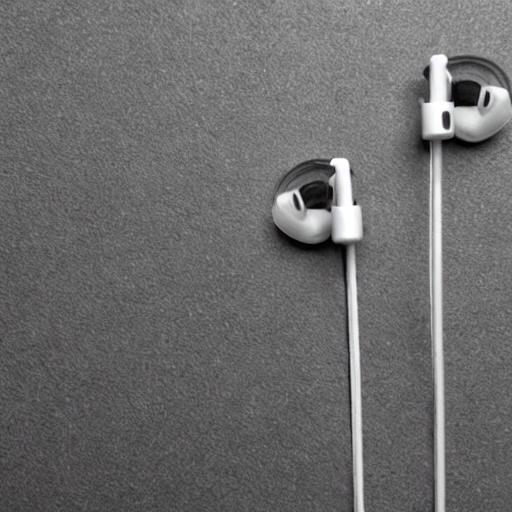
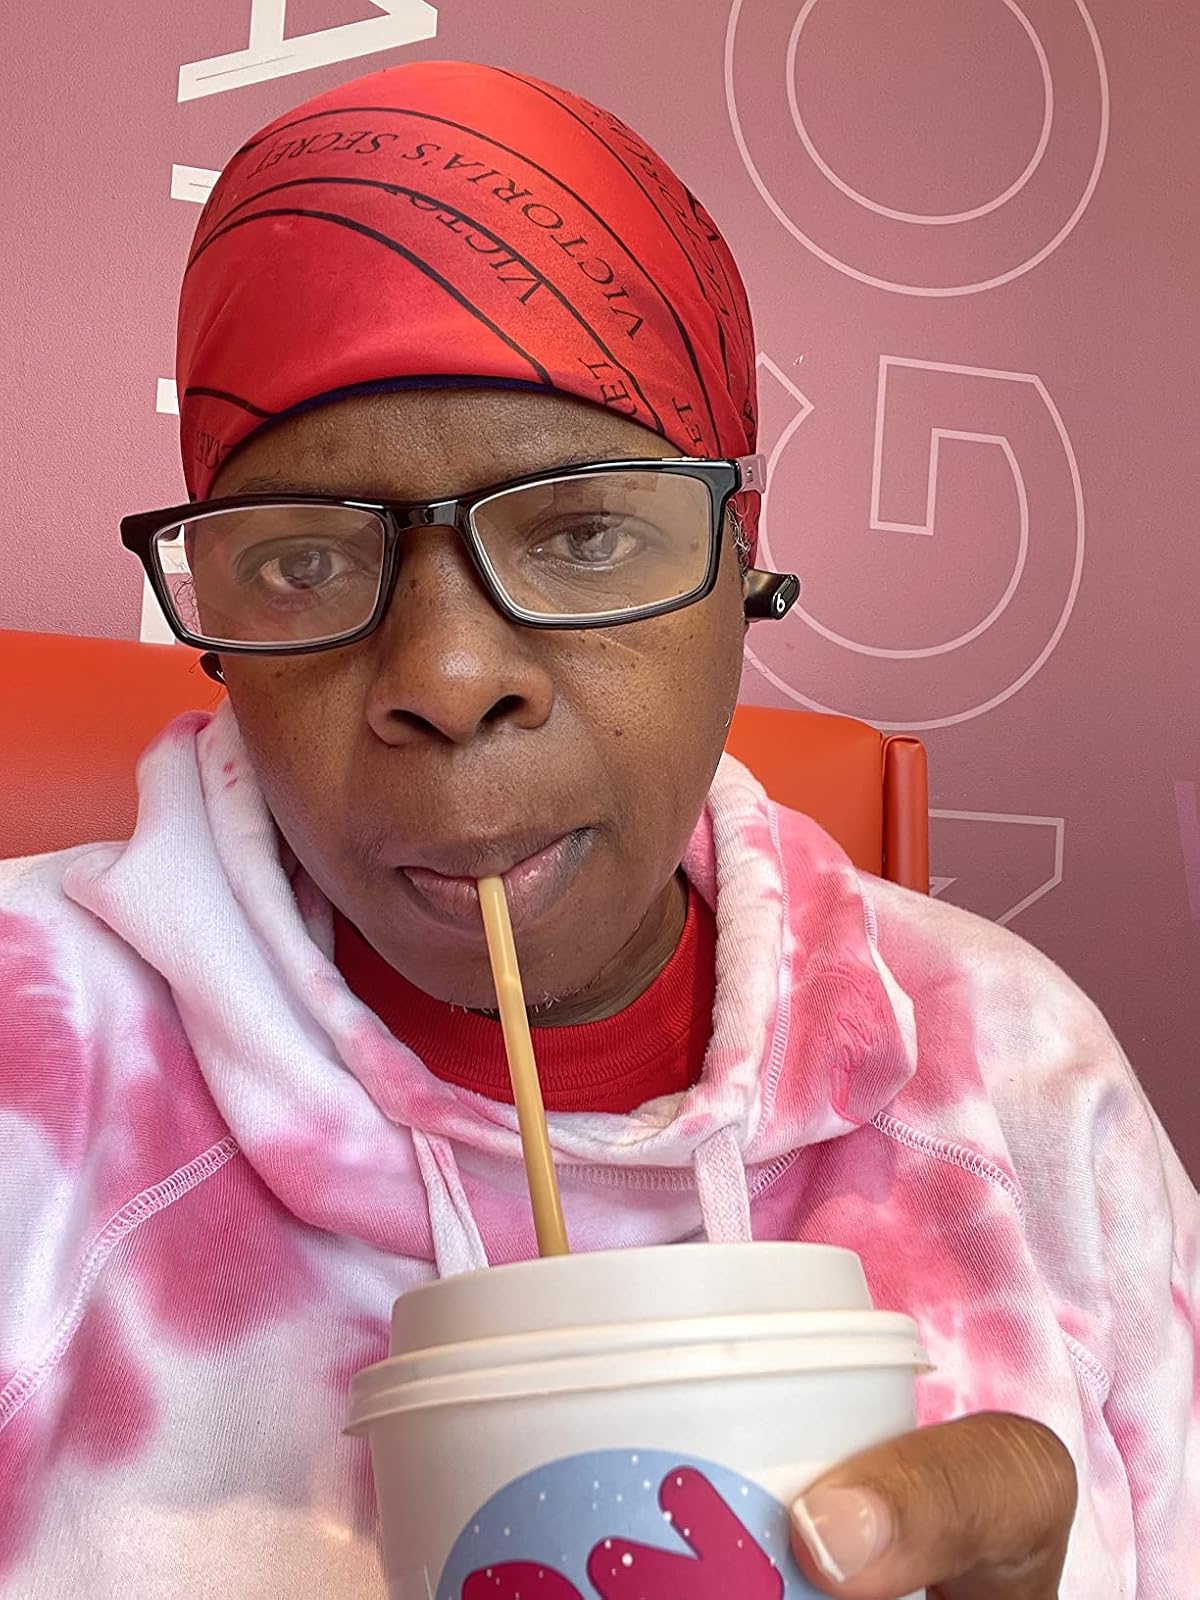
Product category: earbuds
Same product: no